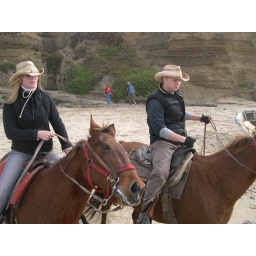
Me and my wonderfull hubby horse back on a beach in CA (where he is from) near San Fransisco